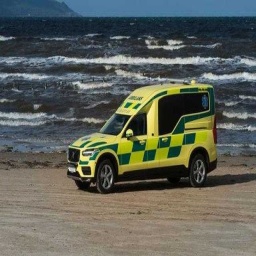
Label: ambulance